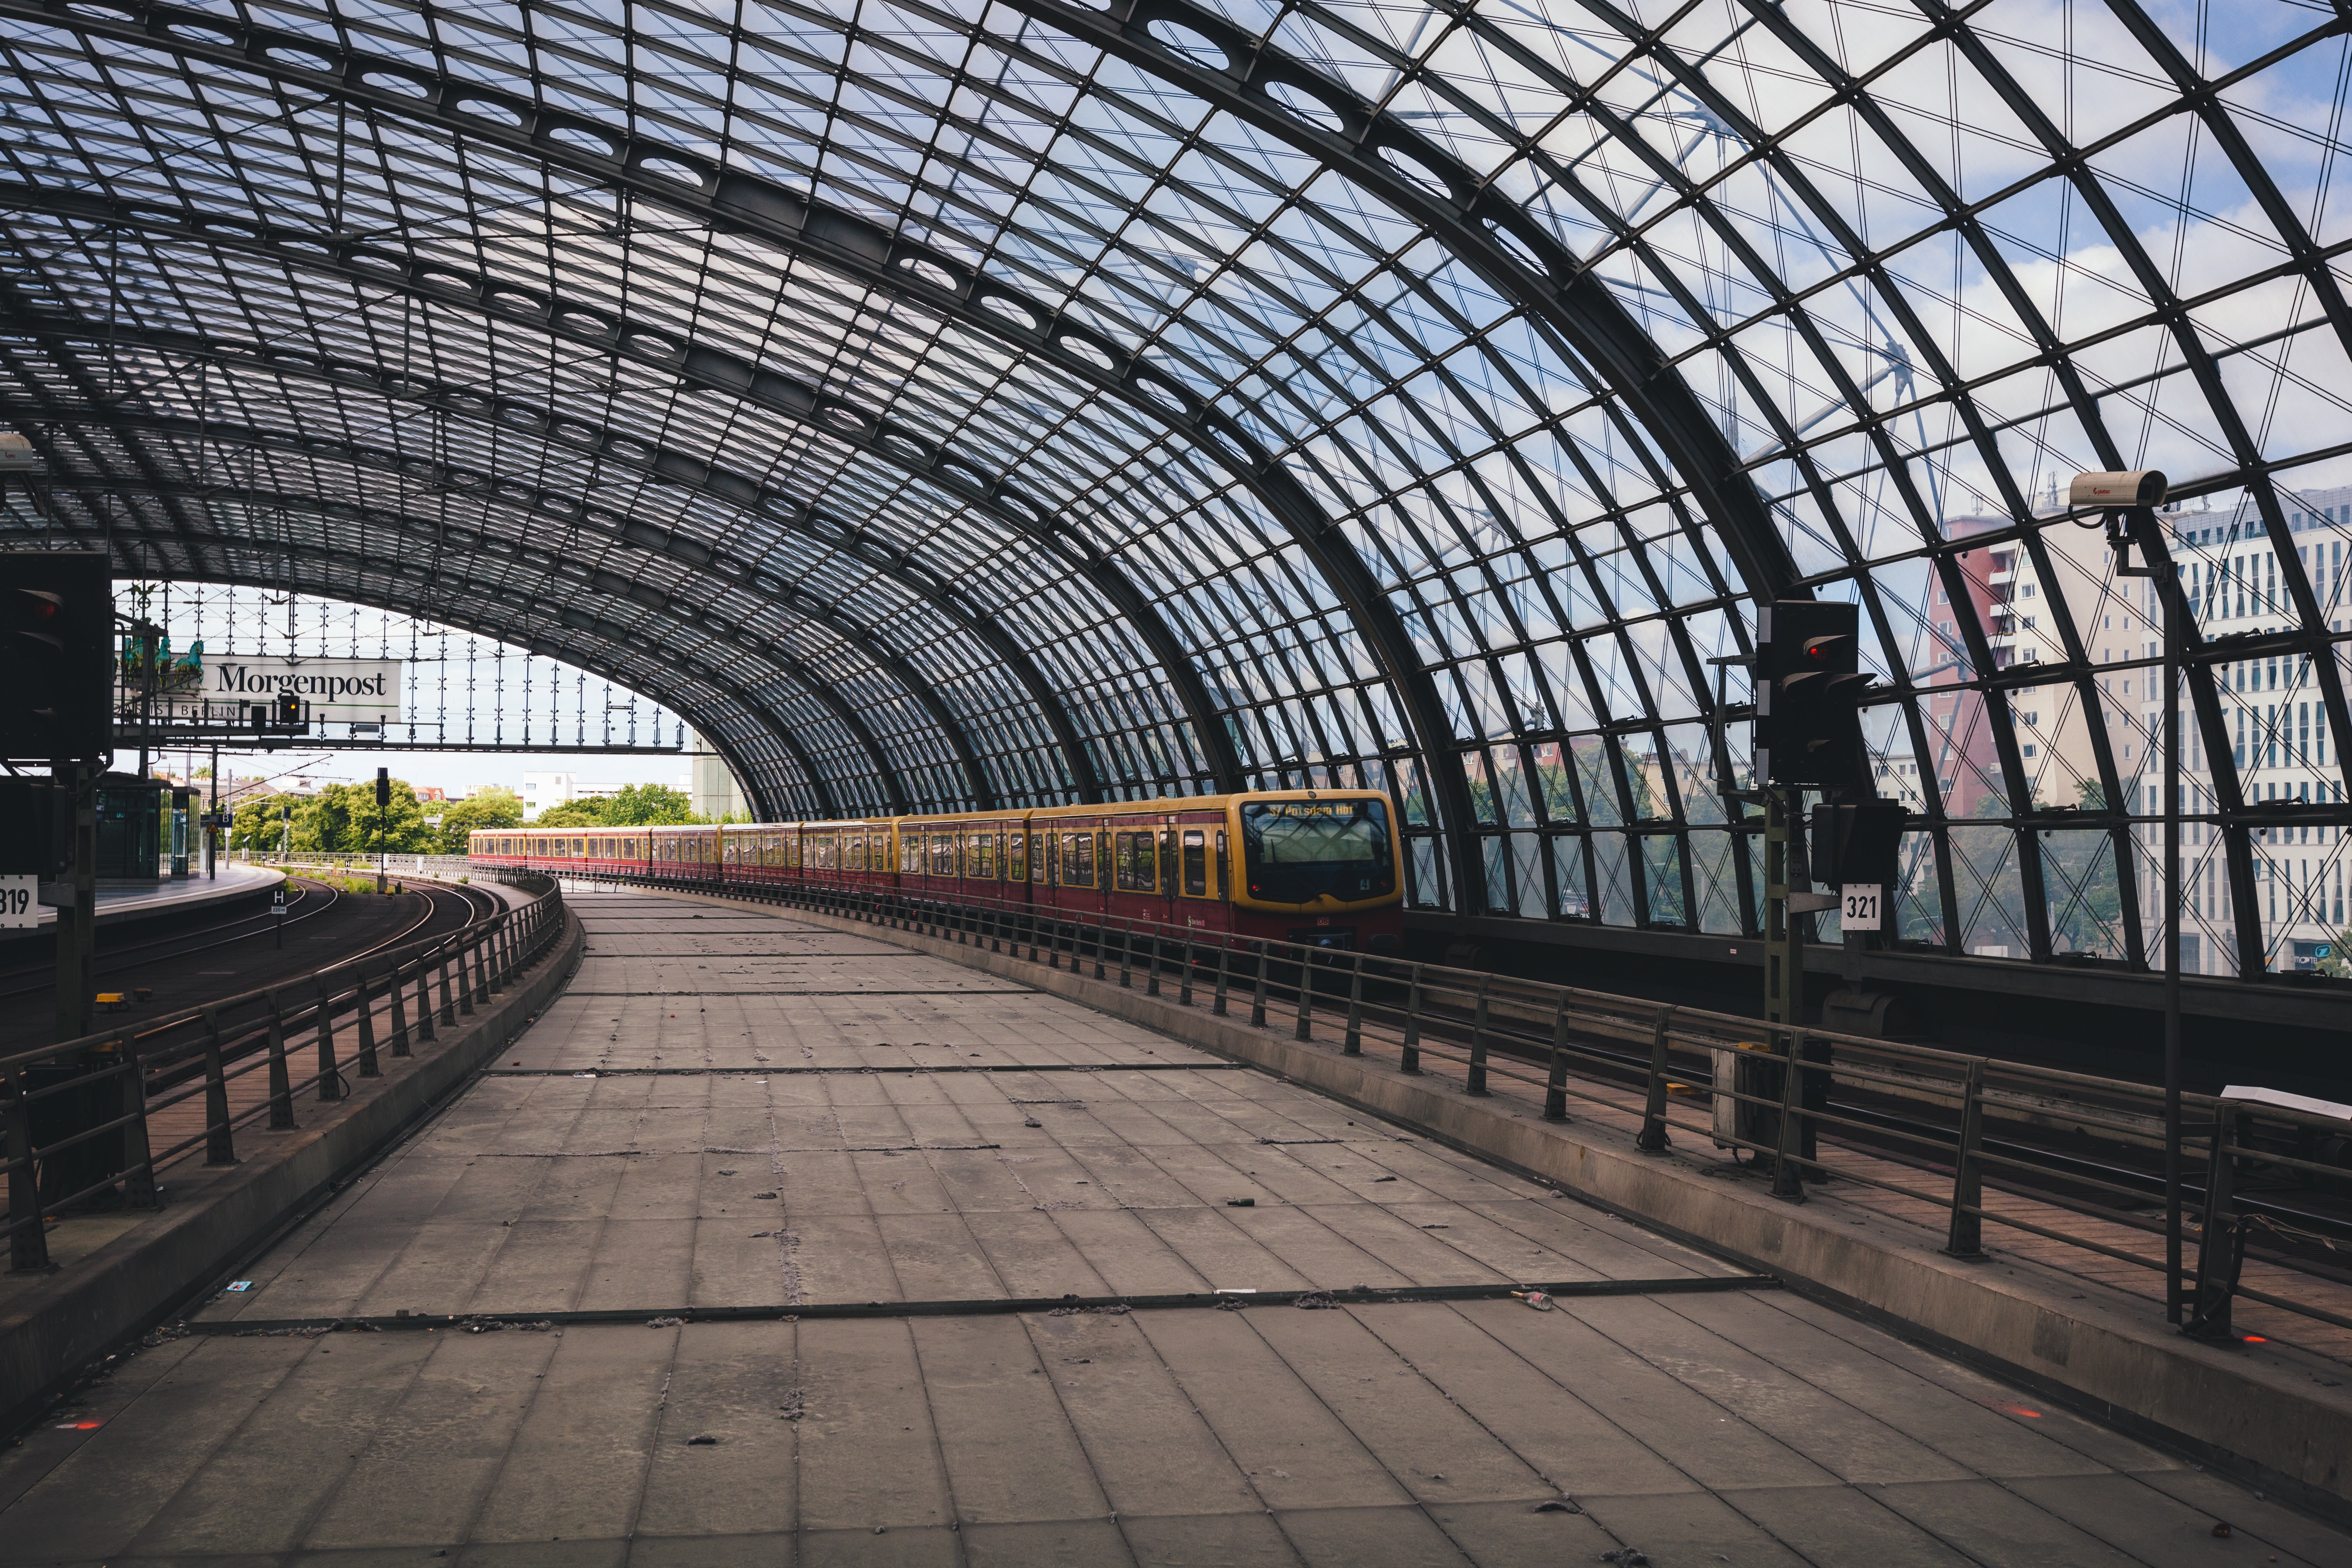
architecture, walkway, transport, arch, train station, public transport, symmetry